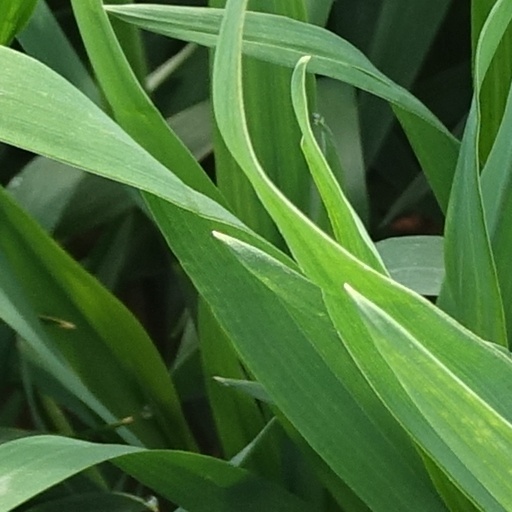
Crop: wheat